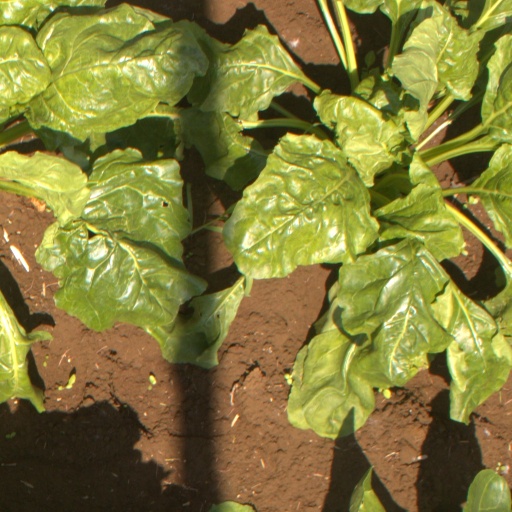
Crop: sugar beet